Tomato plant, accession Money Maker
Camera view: bottom (45 deg); turntable rotation: 60 degrees
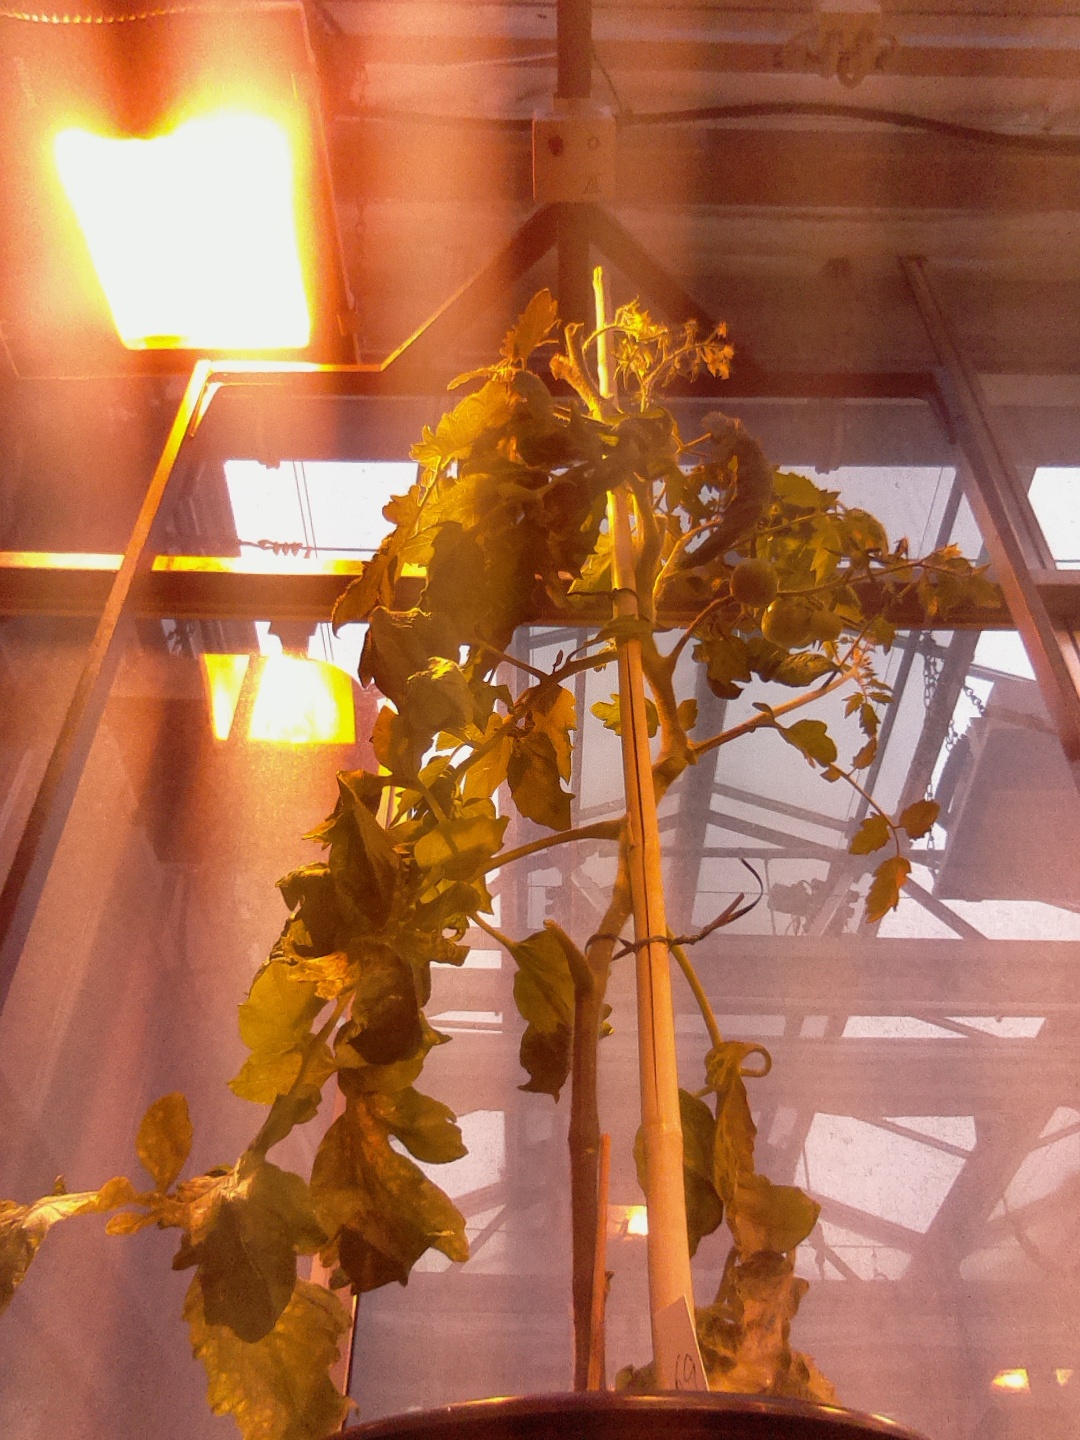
BBCH growth stage 73: 30%-40% of final fruit size